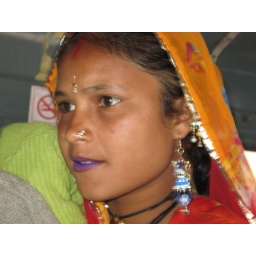
Village girl in a bus in Jaipur, India. 2008